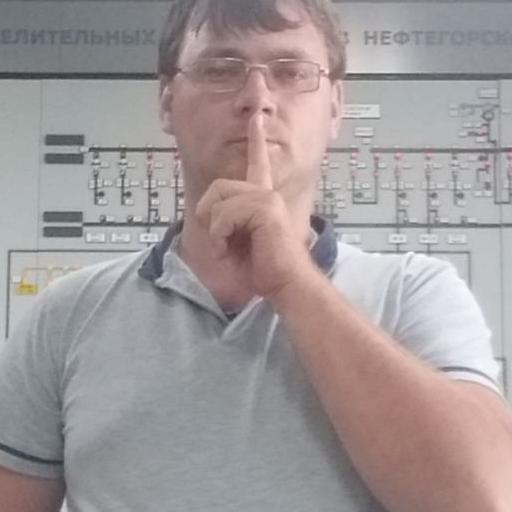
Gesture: mute